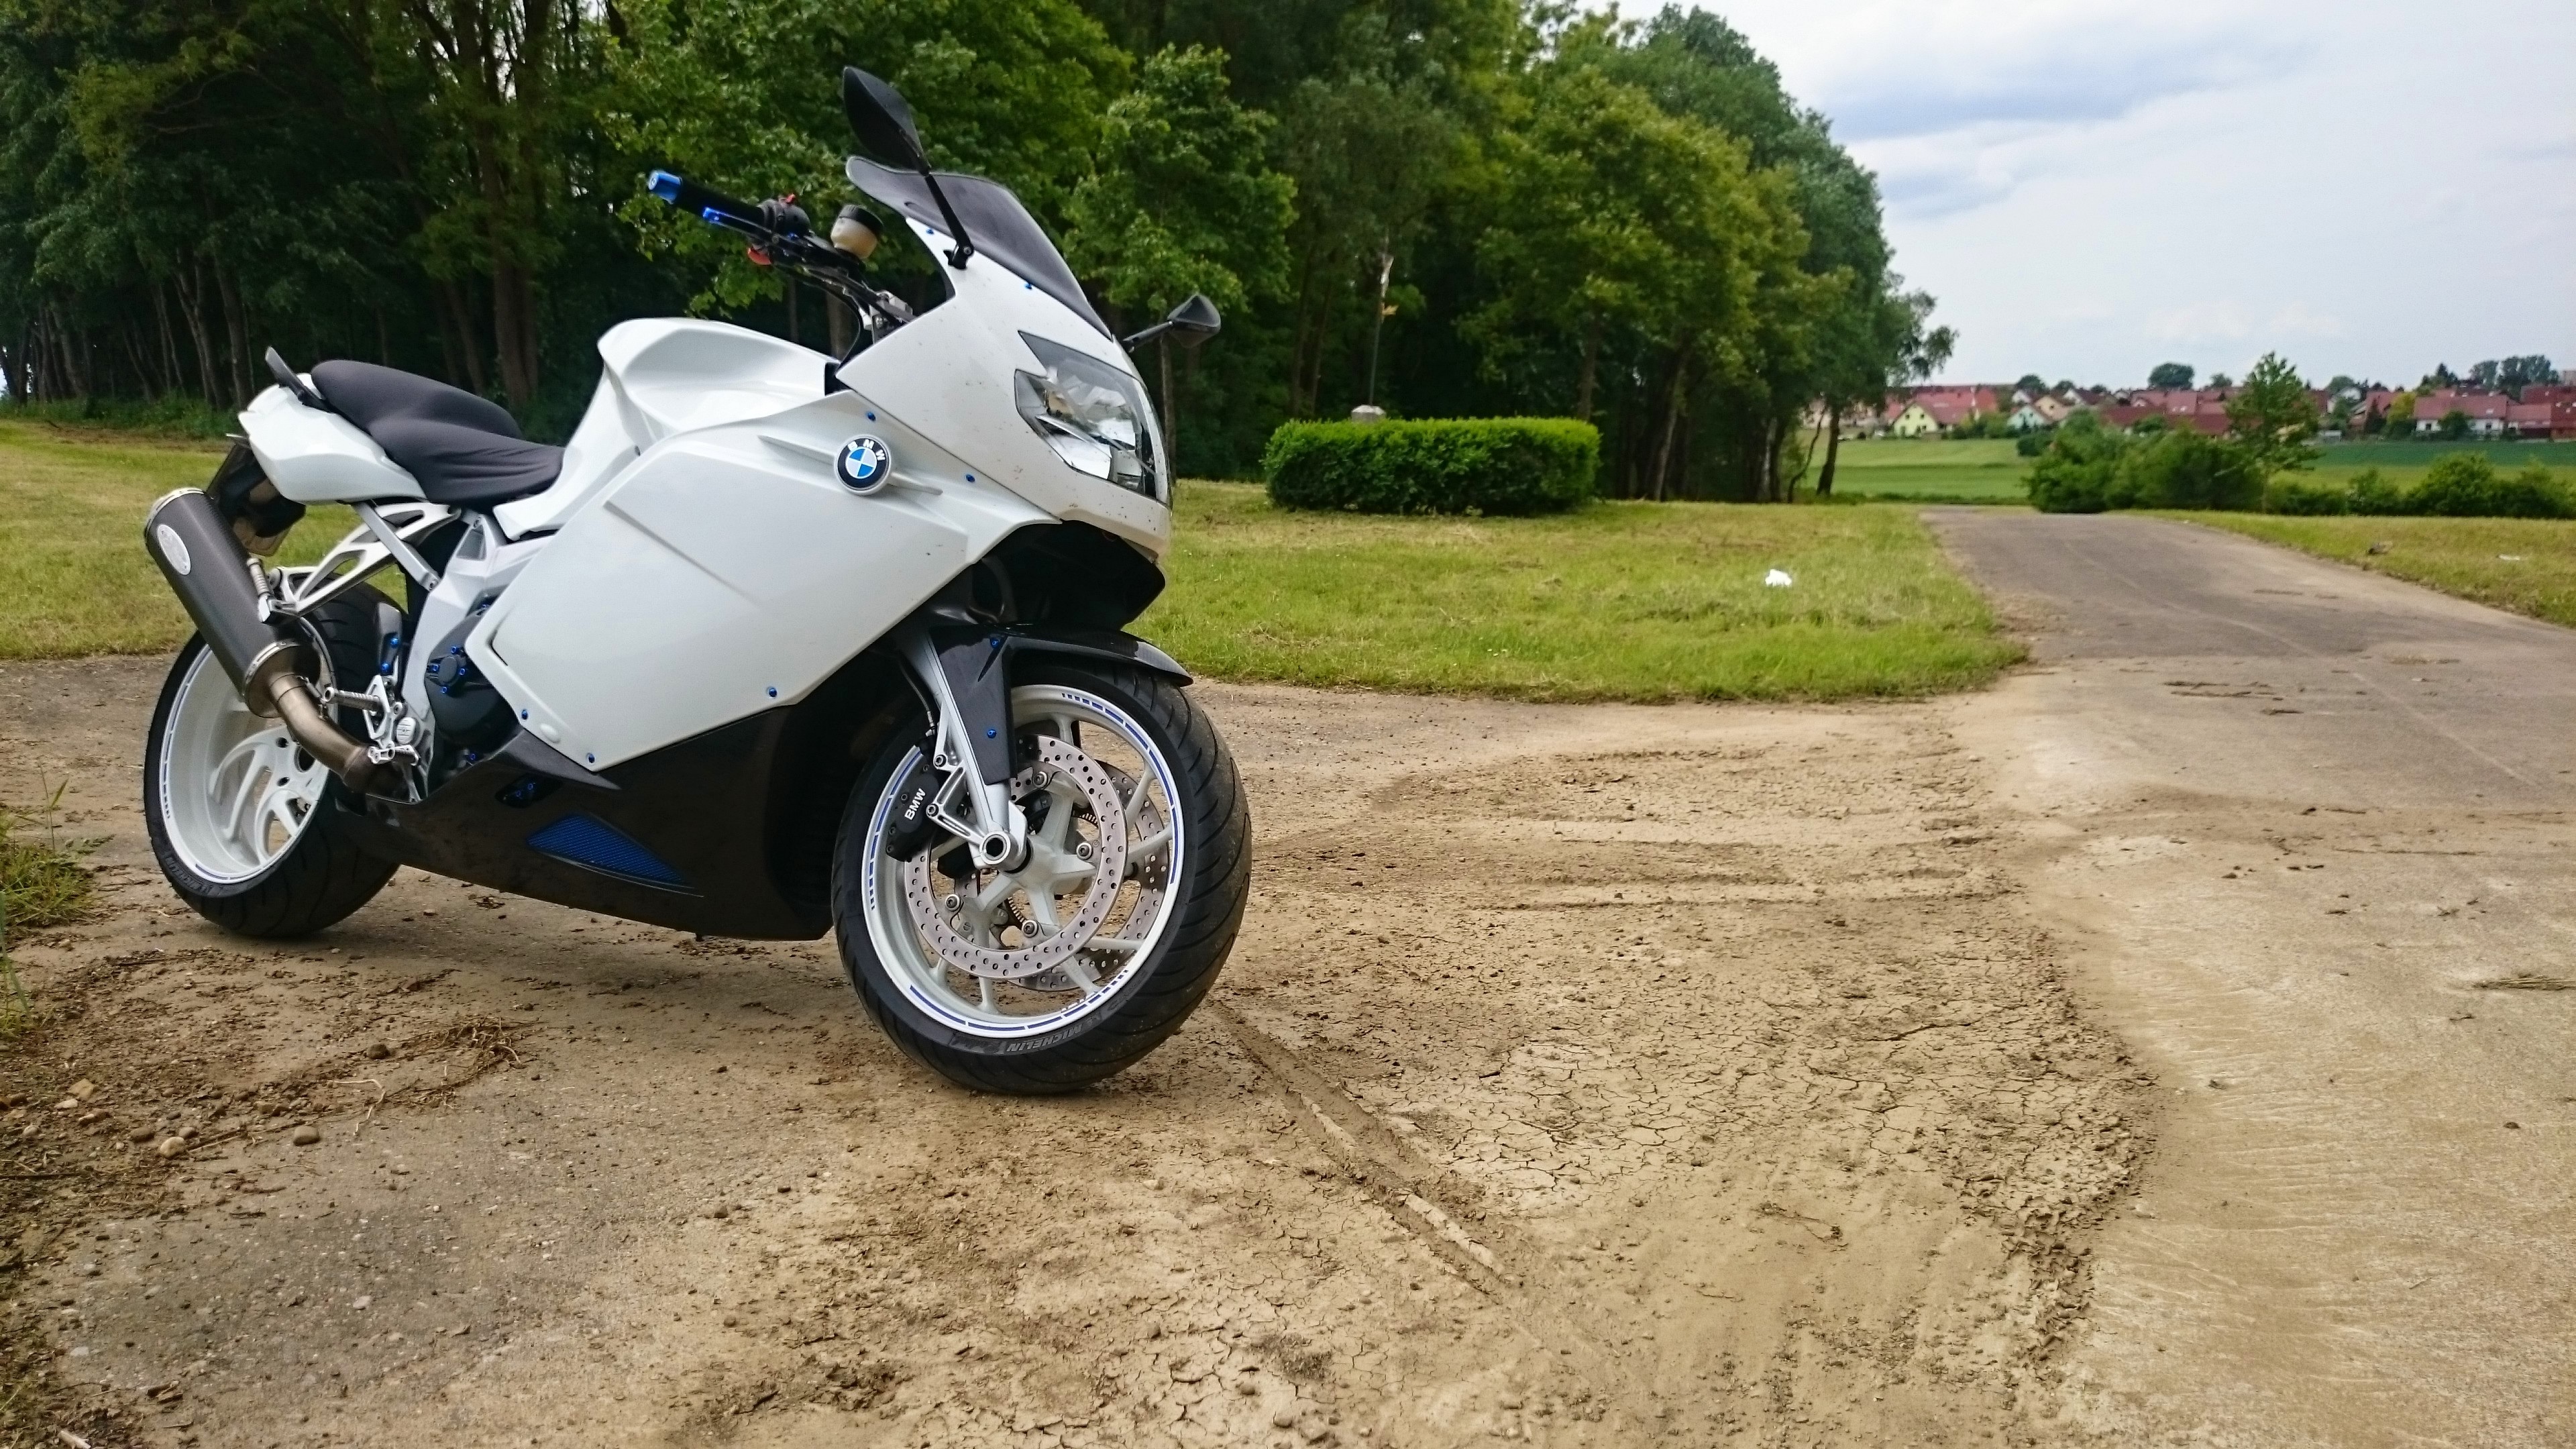
landscape, sky, road, car, wheel, adventure, summer, travel, vehicle, motorcycle, holiday, landscapes, honda, motorcycling, land vehicle, motorcycle tour, motorcycle tours, automobile make